Eddie Kirkland

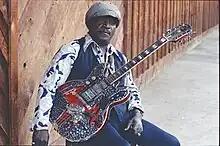
Eddie Kirkland, Atlanta, 1984.

The 1990s brought Randy Labbe as manager, booking agent and on his own record label, Deluge, who recorded Kirkland. Three albums were produced during this Maine period, which included Gregg Hoover on guitar, James Thacker on bass, and Darren Thiboutot on drums. Darren Thiboutot Jr., son of Darren Thiboutot sat in with the band at The Venue in Portland, Maine. One live, one with a guest appearance from Hooker and one containing a duet with Christine Ohlman. By 2000, Kirkland was on his own again, always doing his own driving to concerts in his Ford Country Squire, crossing the country several times a year. Labeled now as the Road Warrior, "A thickset, powerful man in the waistcoat and pants of a pin strip suit; red shirt, medallion, shades and a black leather cap over a bandanna, his heavy leather overcoat slung over his arm... he's already a Road Warrior par excellence."